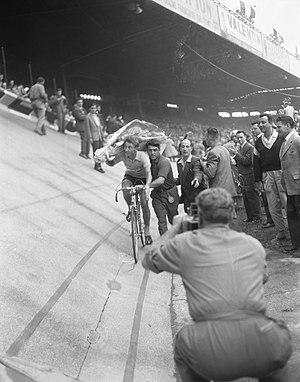
Le Parc des Princes est un stade situé au sud-ouest de la ville de Paris, dans le 16ᵉ arrondissement depuis 1897 et sur le périphérique parisien dans sa configuration actuelle, depuis 1971 près de la commune de Boulogne-Billancourt. Constituant le plus important stade français de 1972 à 1998, il est actuellement le cinquième plus grand stade français, mais toujours l'un des plus anciens et des plus connus de la région parisienne.
Jacques Anquetil, né le 8 janvier 1934 à Mont-Saint-Aignan et mort le 18 novembre 1987 à Rouen, est un coureur cycliste français. Professionnel de 1953 à 1969, il est considéré comme l'un des plus grands coureurs de l'histoire du cyclisme et possède l'un des palmarès les plus riches de son sport.